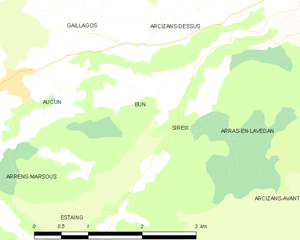
Bun est une commune française située dans le département des Hautes-Pyrénées, en région Occitanie.